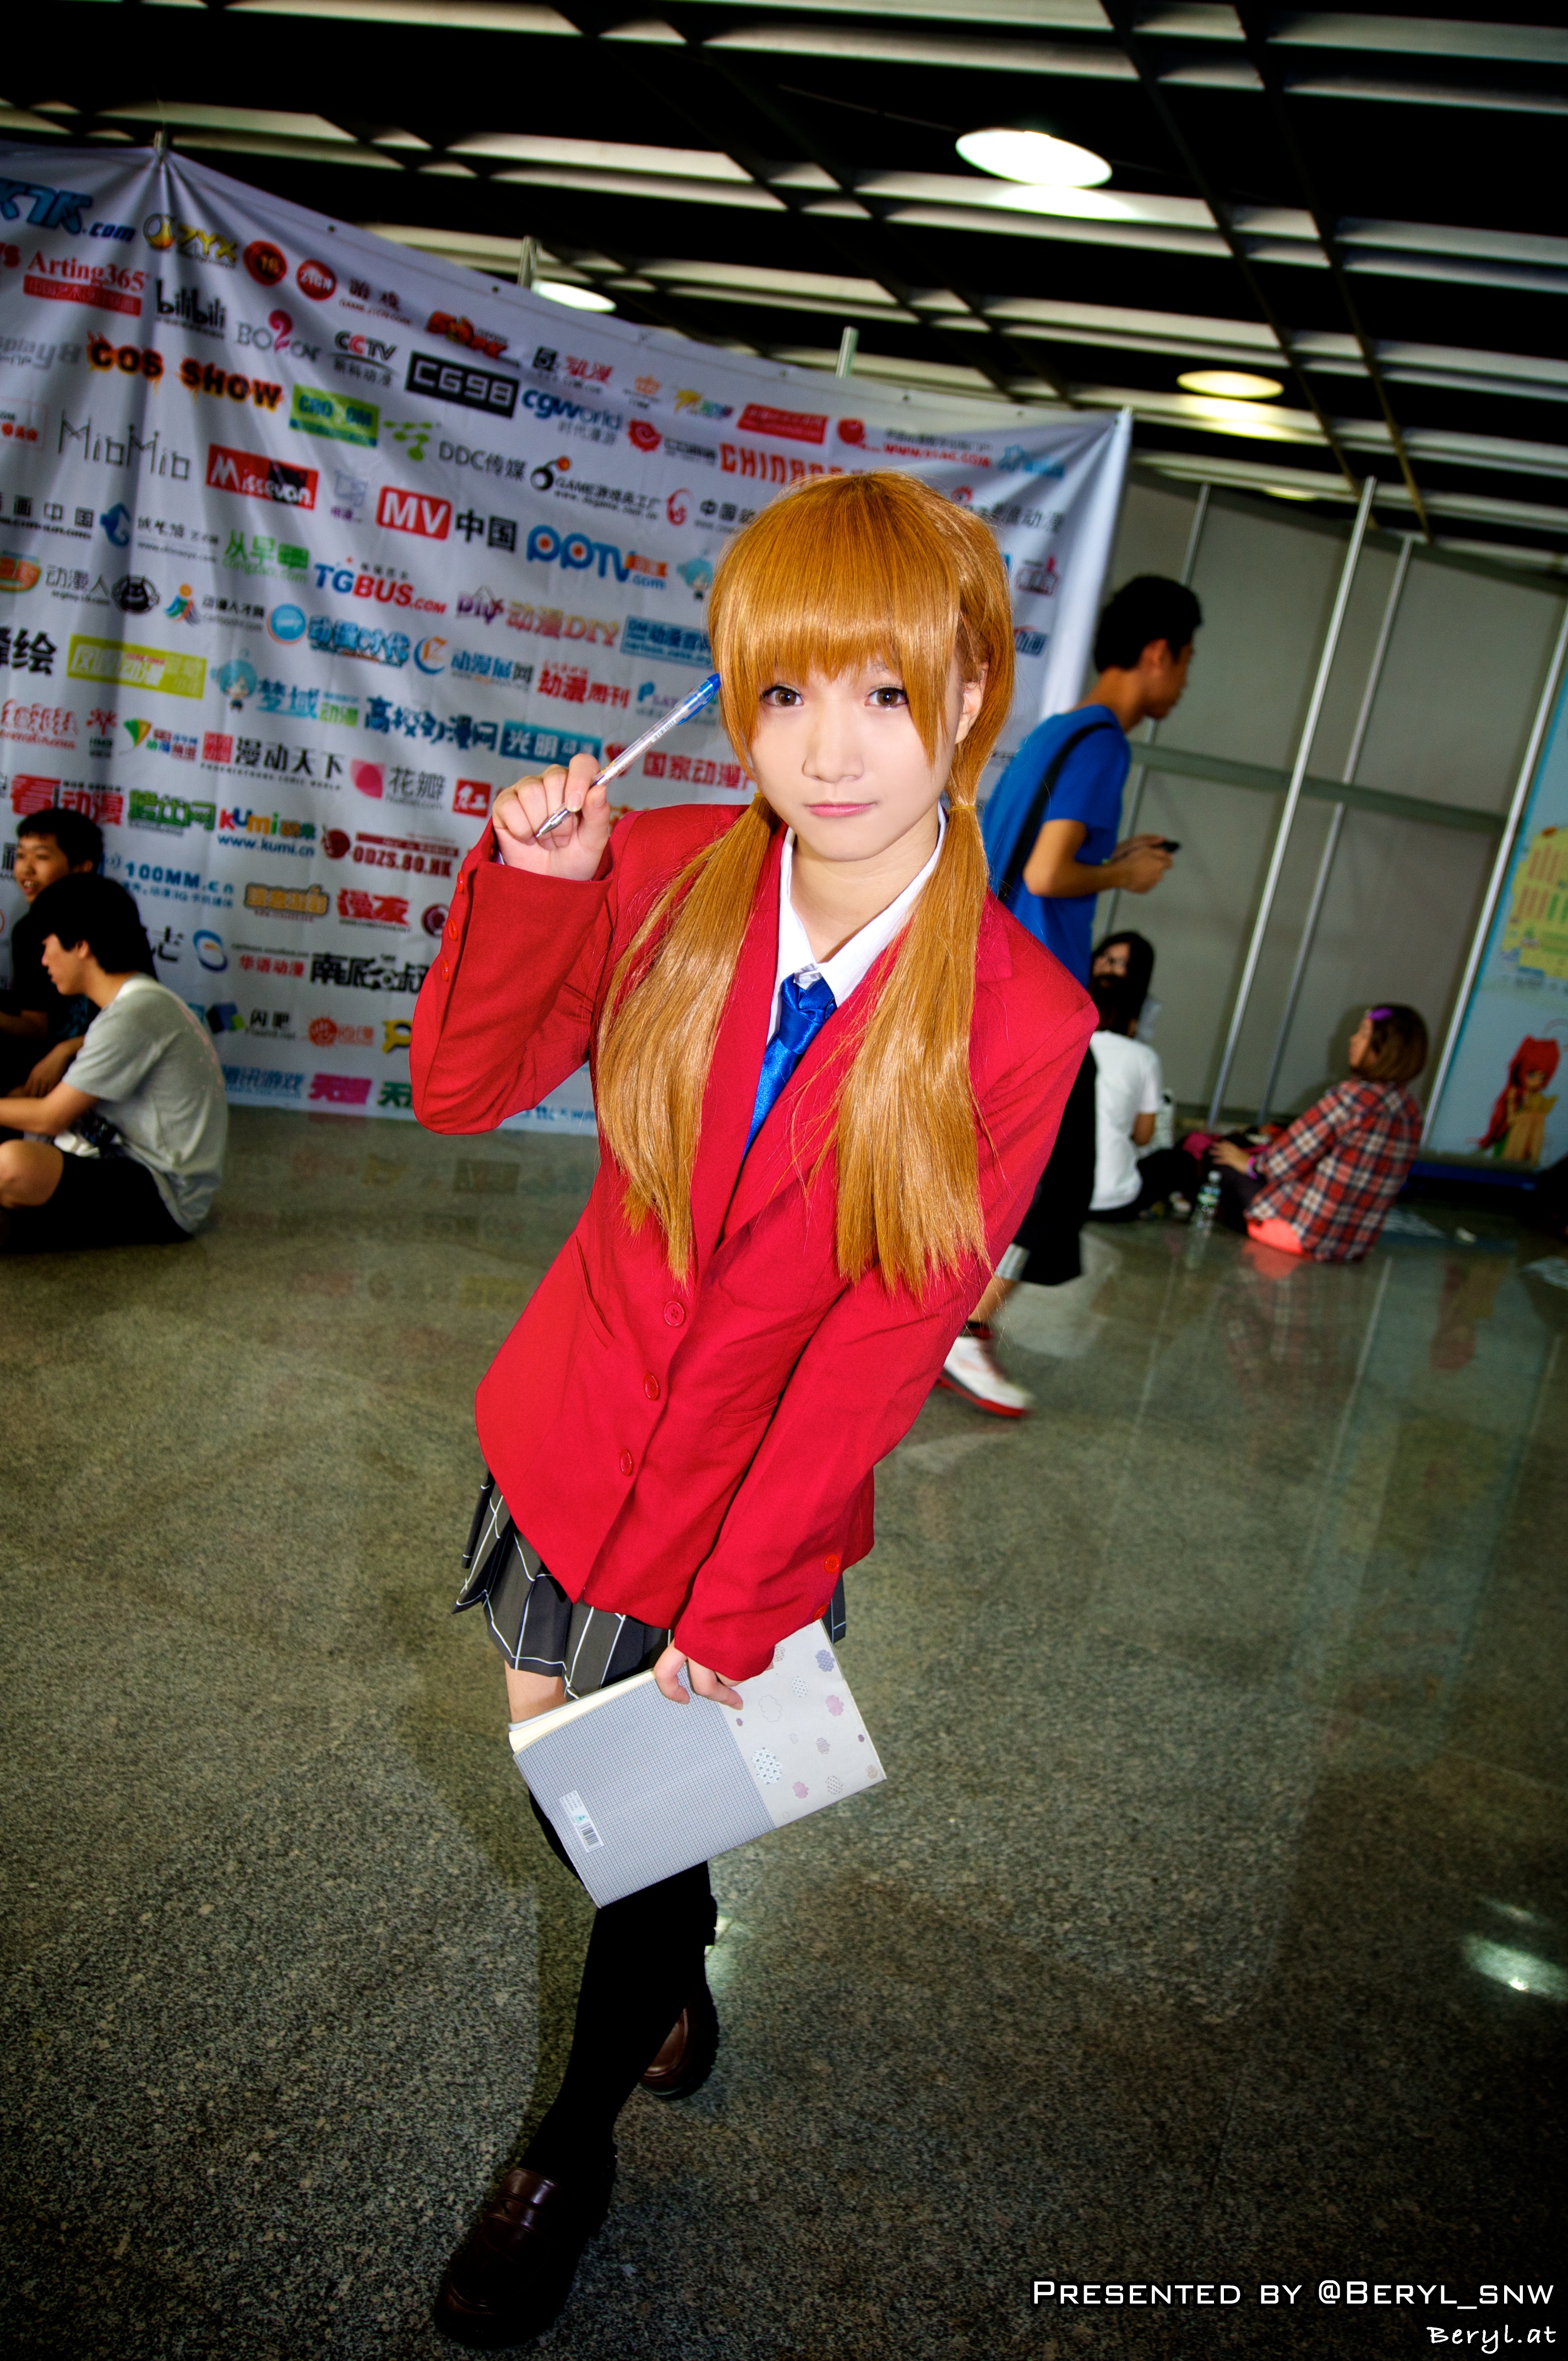
girl, game, cute, clothing, cosplay, girls, japanese, costume, games, anime, comic, comiccon, cos, con, convention